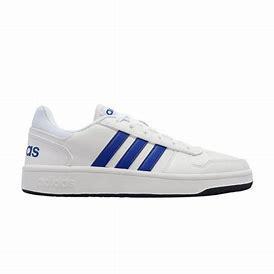
Brand: Adidas
Model: Hoops 2